Katherine Leckie

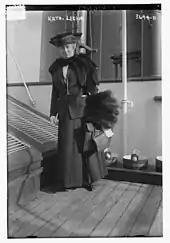
Katherine Leckie, public relations and press manager for the Henry Ford Peace Expedition (1915)

Katherine Leckie (1860 – July 22, 1930) was a Canadian-American journalist, editor, and active suffragist. She served as publicist for Rosika Schwimmer, was press agent for the Ford peace expedition of 1915–16, and worked for the United States Food Administration during World War I as a news editor.